Lethe scanda

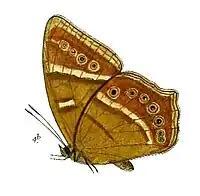
Underside

This butterfly has a wingspan. The male is a deep indigo blue on the upperside with the margins being paler. The females are darker brown with yellow subapical marks. Males have a tuft of black hairs on the second vein where it meets the median vein.